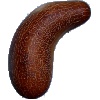
Label: Cucumber Ripe 1